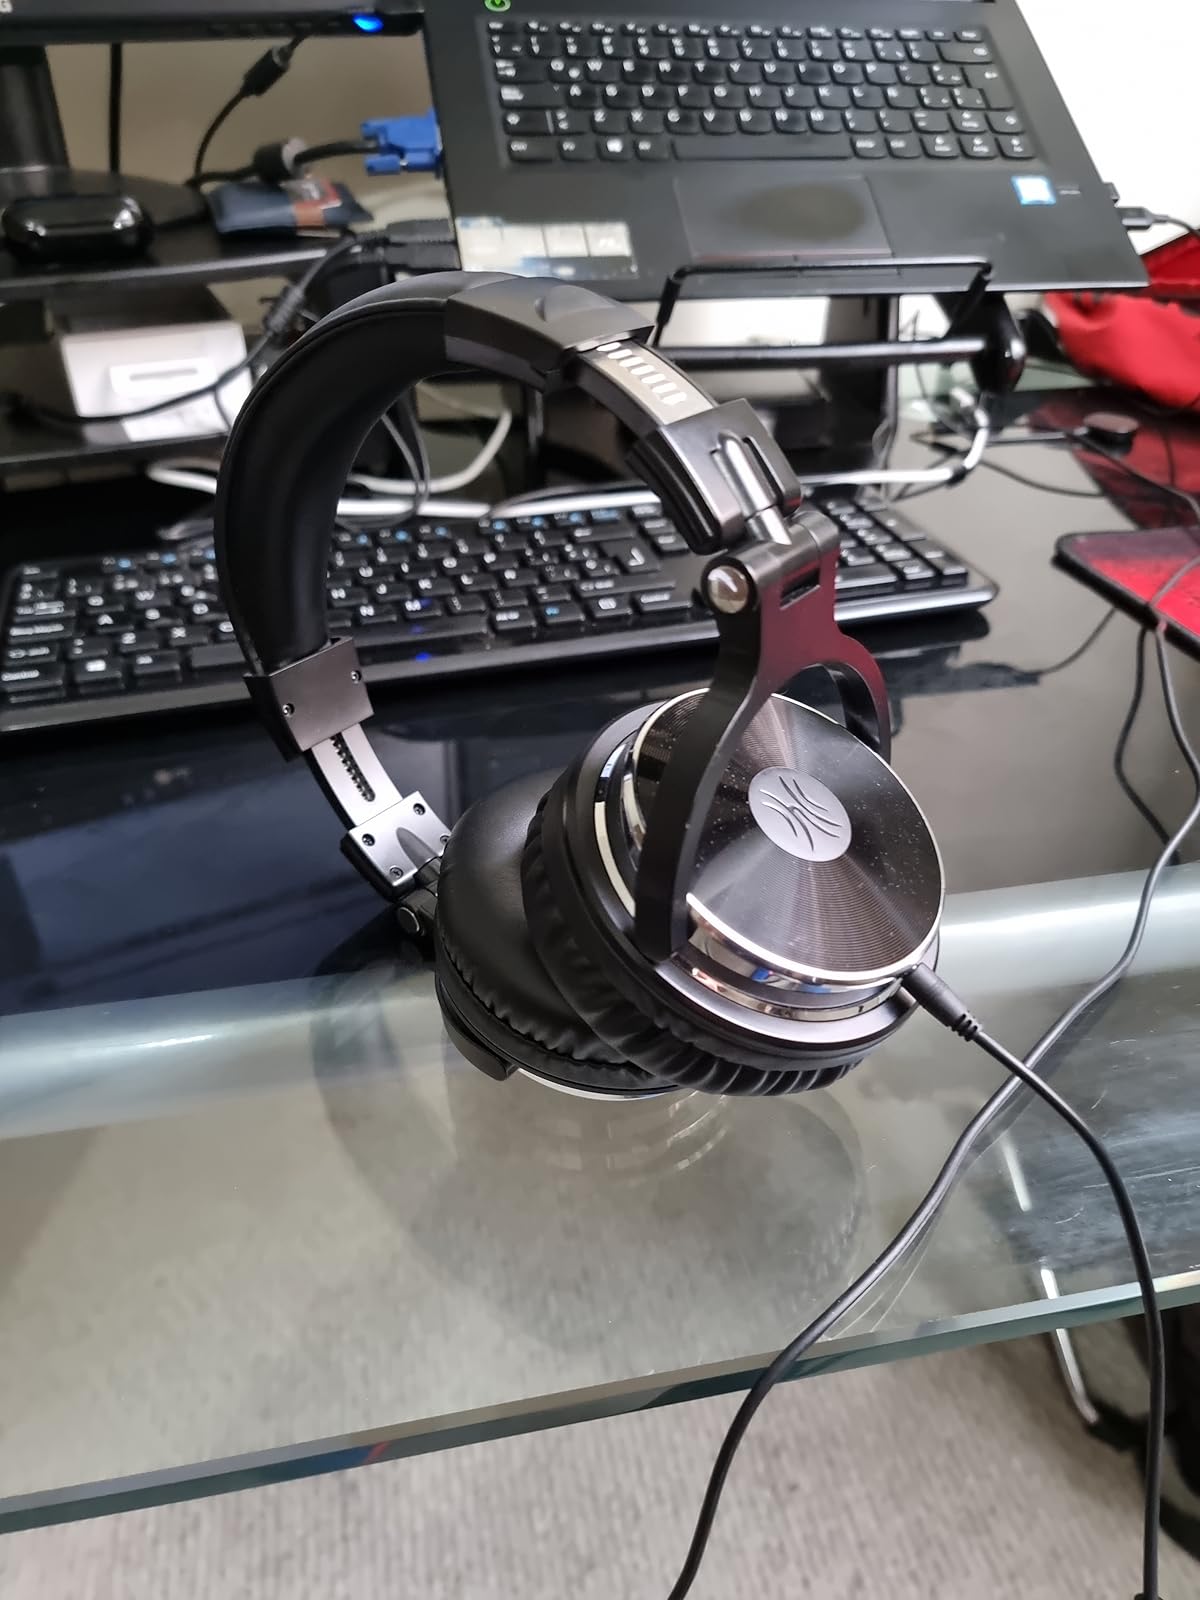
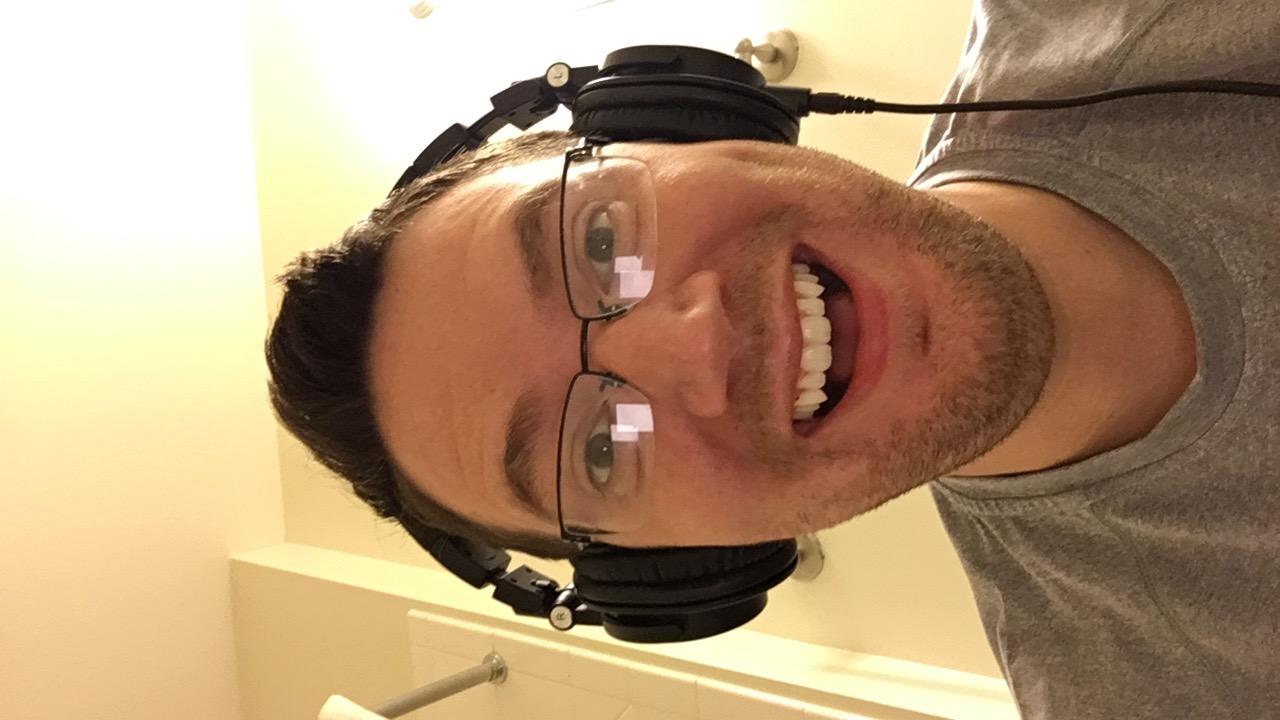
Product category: headphones
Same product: no